Tiger stripes (Enceladus)

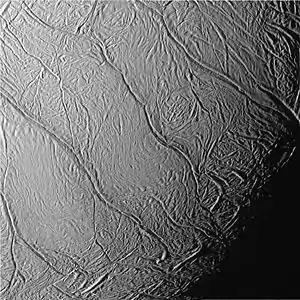
"Cassini" view of Enceladus's south pole. The tiger stripes, from lower left to upper right, are the Damascus, Baghdad, Cairo, Alexandria and Camphor sulci.

There are four sub-parallel, linear depressions in the south polar region of the Saturnian moon Enceladus, commonly referred to as “tiger stripes.” First observed on May 20, 2005, by the "Cassini" spacecraft's Imaging Science Sub-system (ISS) camera (though seen obliquely during an early flyby), the features are most notable in lower resolution images by their brightness contrast from the surrounding terrain. Higher resolution observations were obtained by Cassini's various instruments during a close flyby of Enceladus on July 14, 2005. These observations revealed the tiger stripes to be low ridges with a central fracture. Observations from the Composite Infrared Spectrometer (CIRS) instrument showed the tiger stripes to have elevated surface temperatures, indicative of present-day cryovolcanism on Enceladus centered on the tiger stripes.